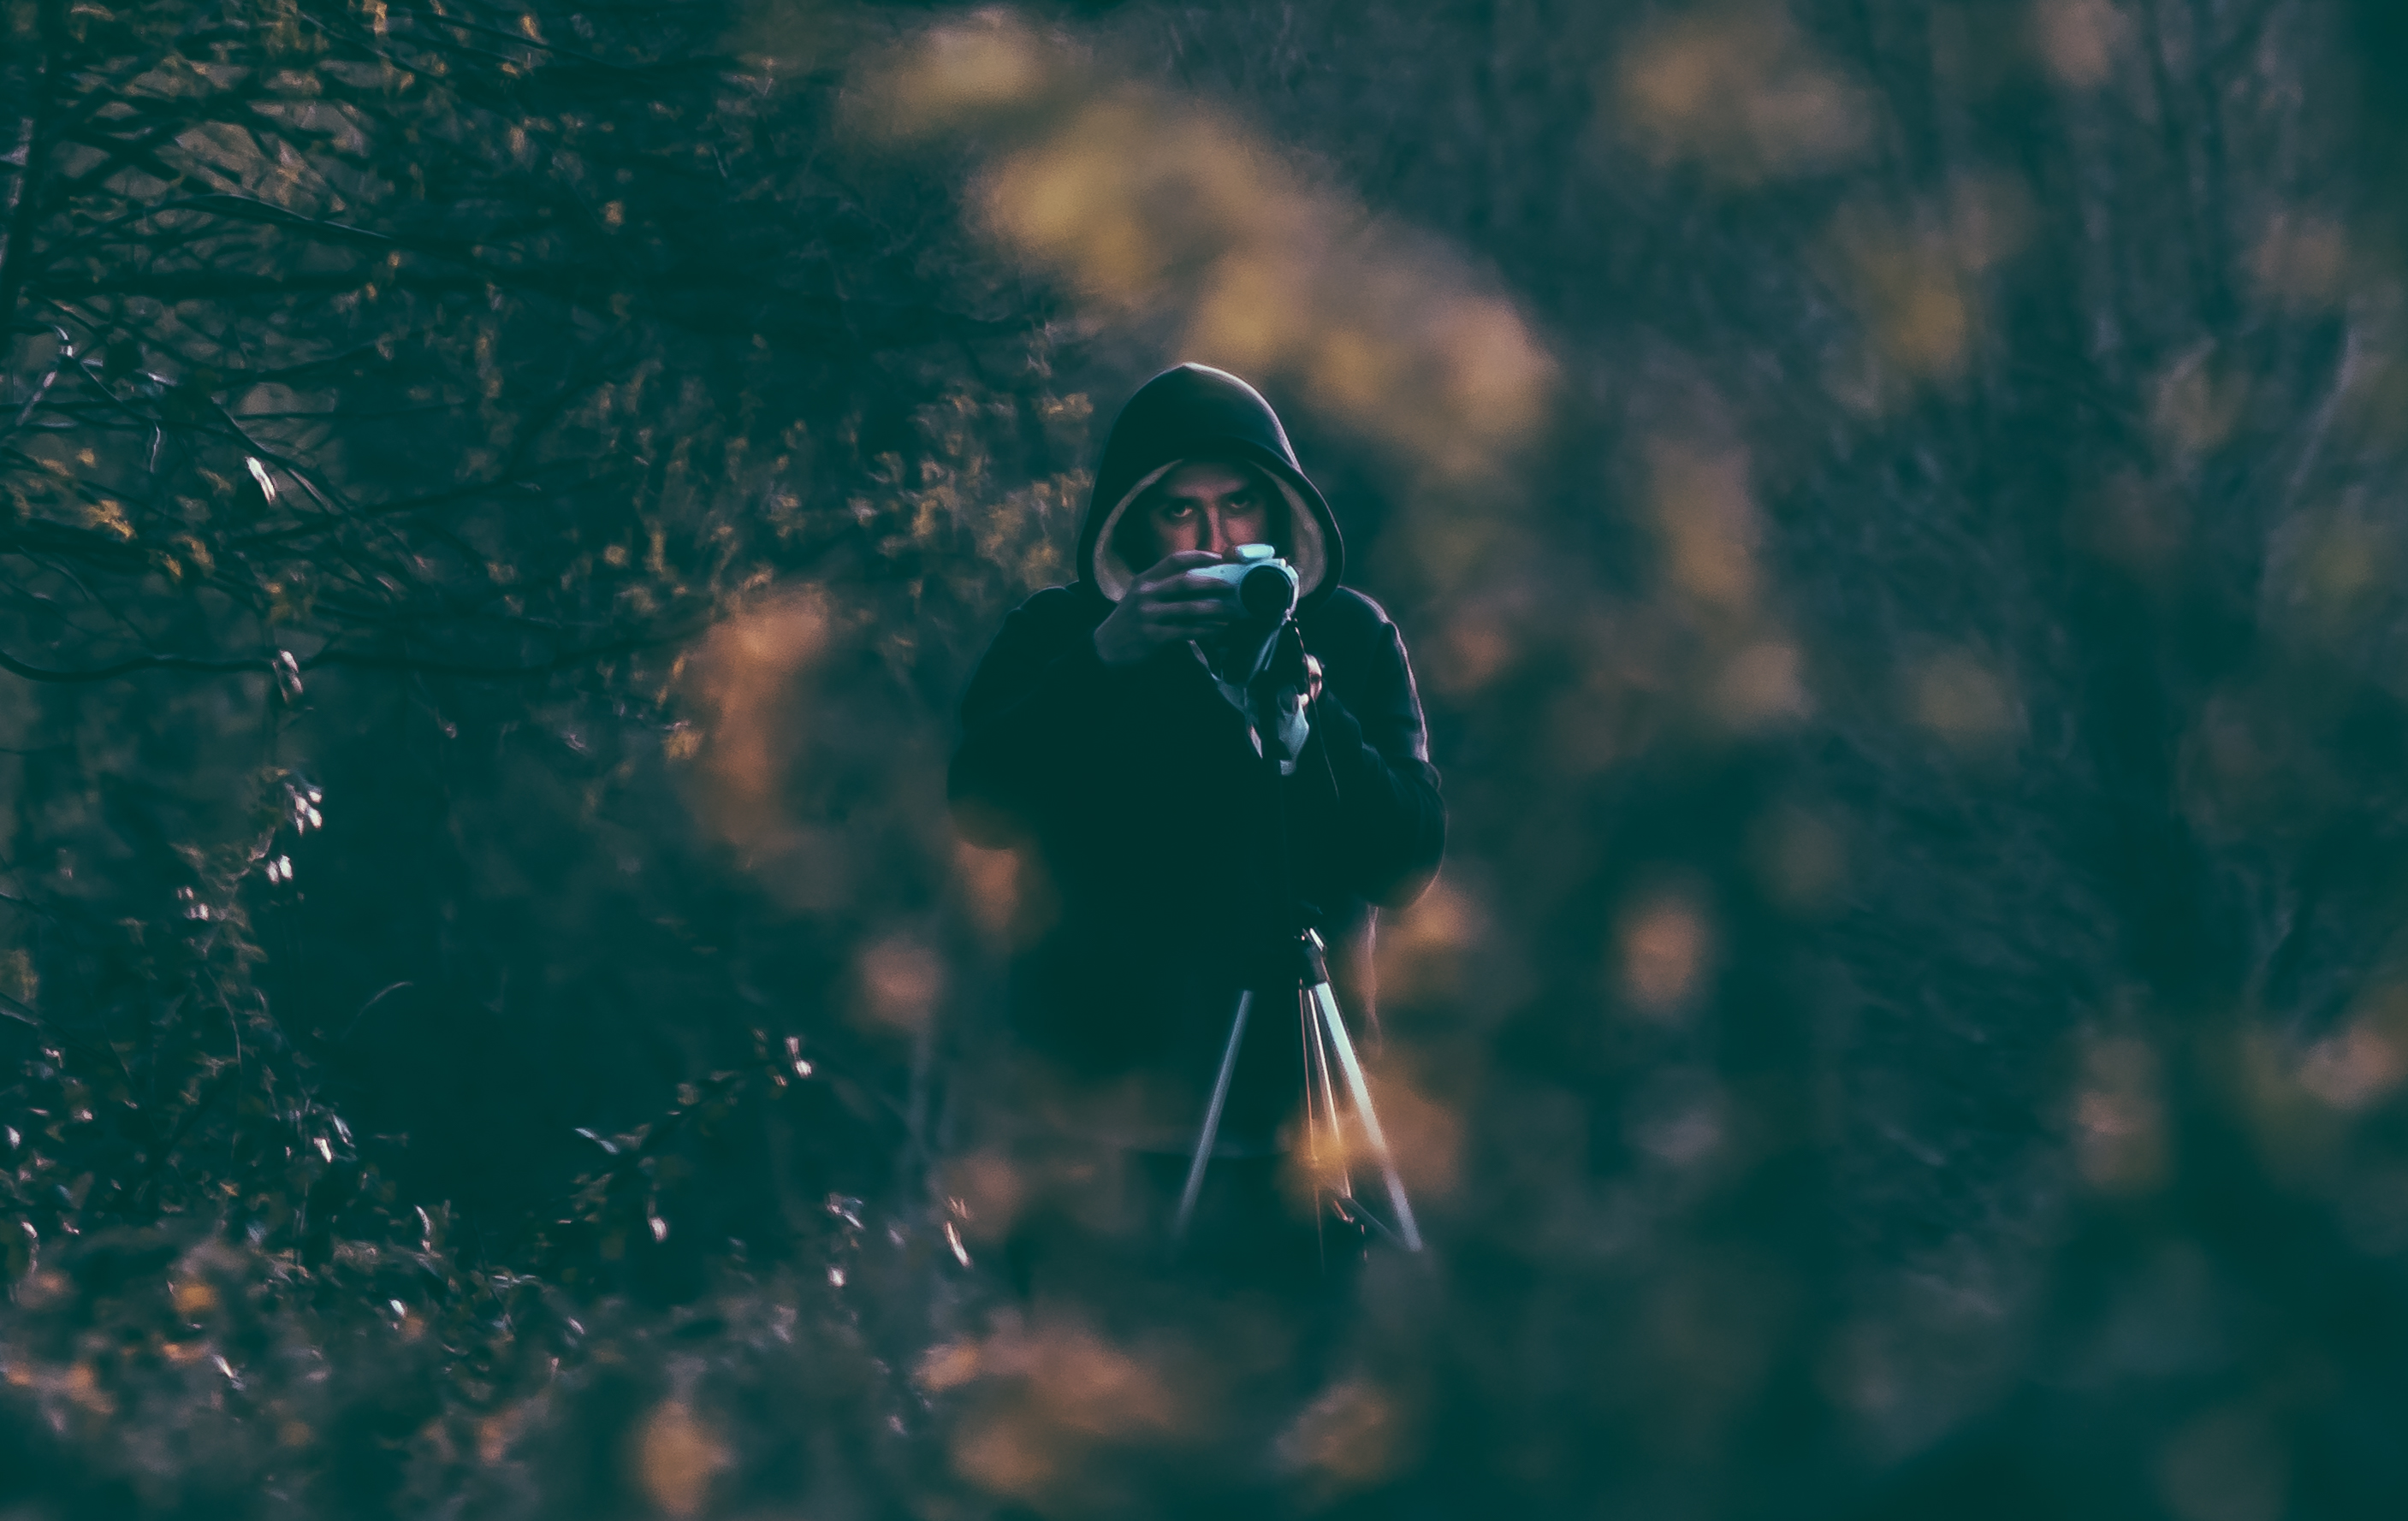
man, water, nature, forest, grass, branch, person, light, camera, photography, photographer, sunlight, leaf, flower, dark, green, reflection, darkness, macro photography